Quin Houff

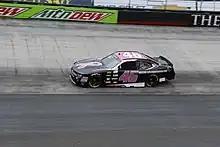
Houff's No. 46 at Bristol Motor Speedway in 2017

On March 21, 2017, it was announced that Houff would drive two NASCAR Xfinity Series races for Precision Performance Motorsports, at Bristol Motor Speedway and Richmond International Raceway. He tested for the races at Motor Mile Speedway. At Bristol, Houff hovered around the top ten most of the day after a strong qualifying run but damage due to an incident with Ross Chastain dropped him to fifteenth. After the race at Richmond, Houff signed on for two more races with the team, at Iowa Speedway and Kentucky Speedway. He took advantage of good pit strategy at Iowa to score a career-best twelfth but spun during his qualifying lap at Kentucky and failed to qualify. He made starts at Kentucky and Kansas, finishing in the mid-20s. He failed to qualify for his final scheduled start of the year, at Homestead.